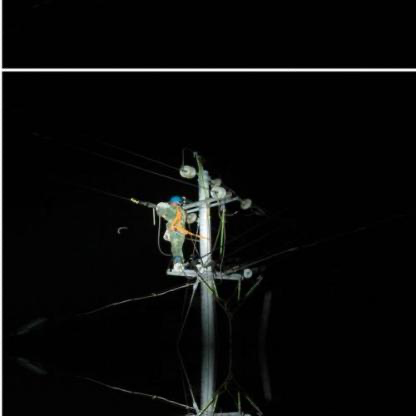
Objects in the image:
label: helmet